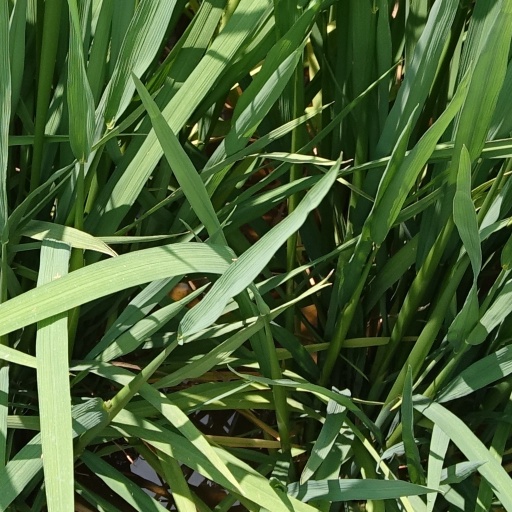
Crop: rice